Belize

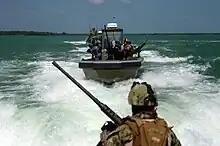
Belizean Coast Guard working with the United States Navy

The Belize Defence Force (BDF) serves as the country's military. The BDF, with the Belize National Coast Guard and the Immigration Department, is a department of the Ministry of Defence and Immigration. In 1997 the regular army numbered more than 900, the reserve army 381, the air wing 45 and the maritime wing 36, amounting to an overall strength of approximately 1,400. In 2005, the maritime wing became part of the Belizean Coast Guard. In 2012, the Belizean government spent about $17 million on the military, constituting 1.08% of the country's gross domestic product (GDP).